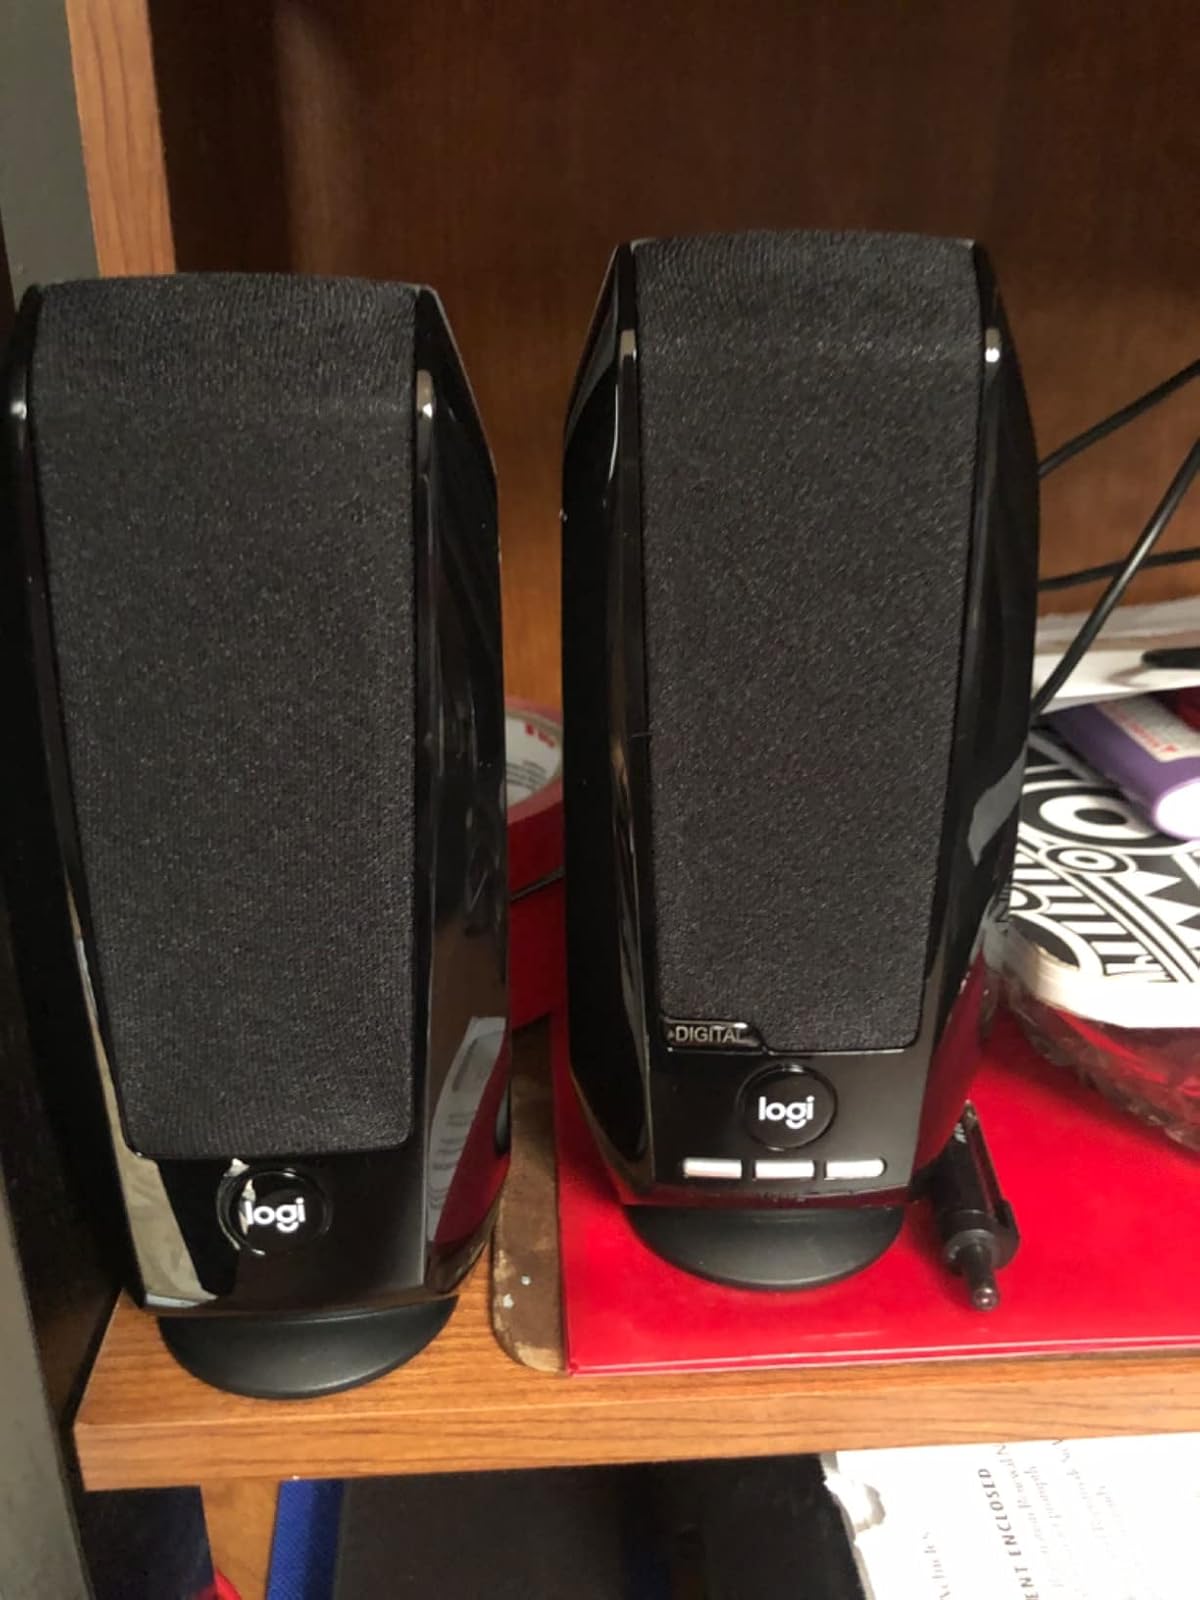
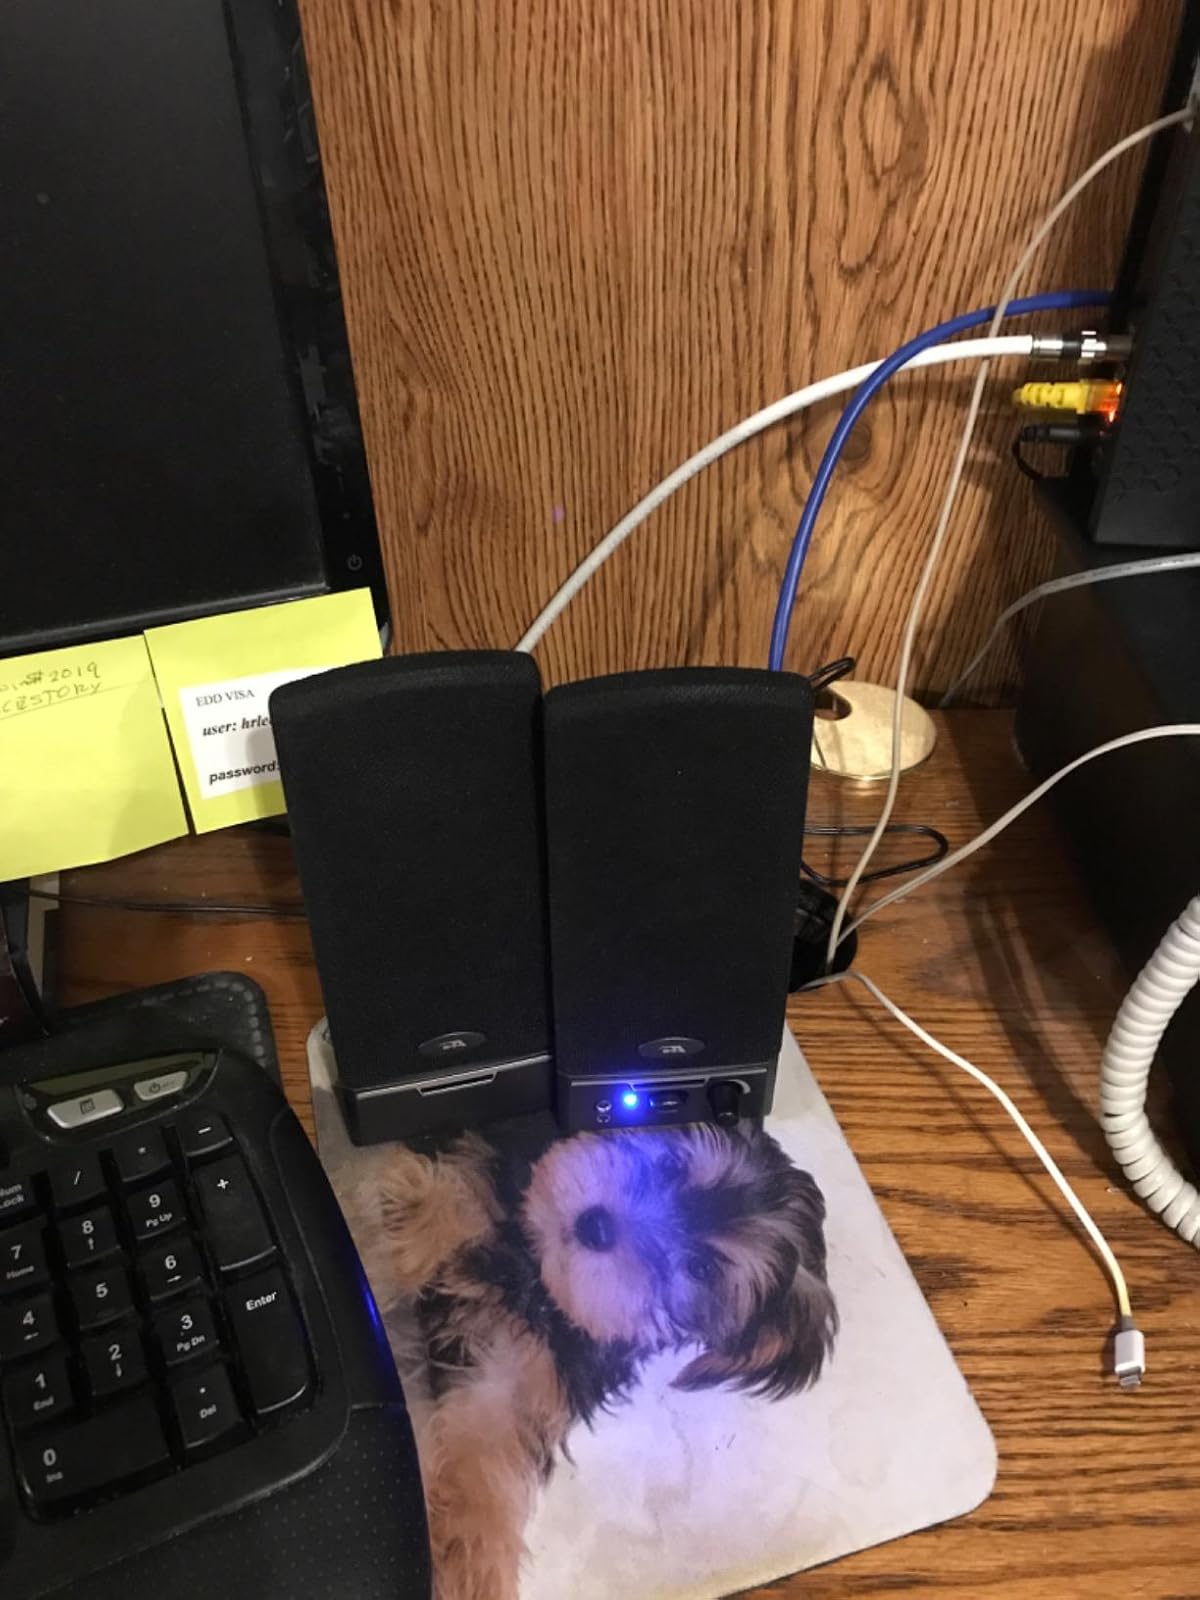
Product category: speaker
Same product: no